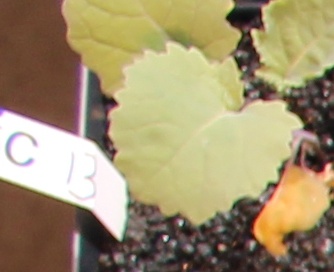
Label: Canola